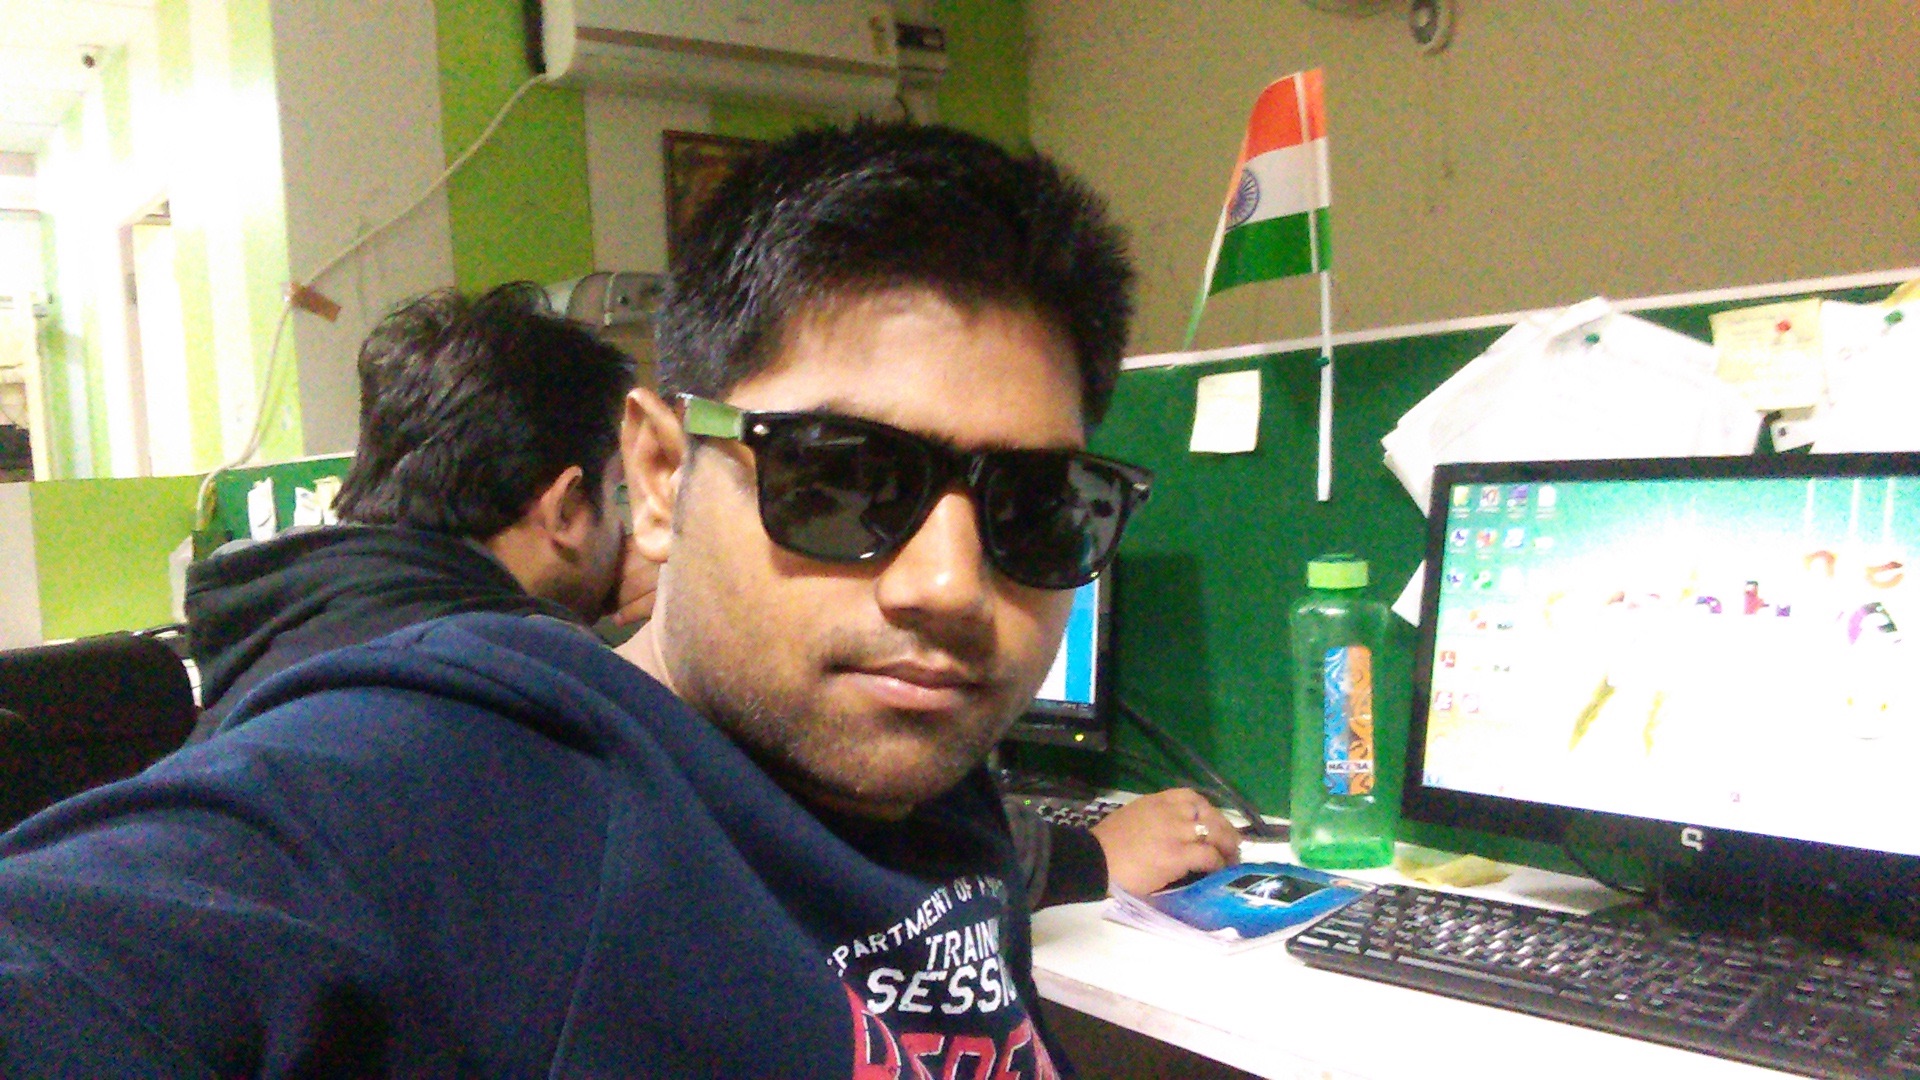
youth